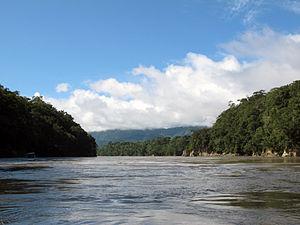
L'Amazone est un fleuve d'Amérique du Sud. Son débit moyen à l'estuaire de 209 000 m³/s est de loin le plus élevé de celui de tous les fleuves de la planète et équivaut au volume cumulé des six fleuves qui le suivent immédiatement dans l'ordre des débits. Avec ses 7 025 km, c'est le plus long fleuve de la Terre avec le Nil.